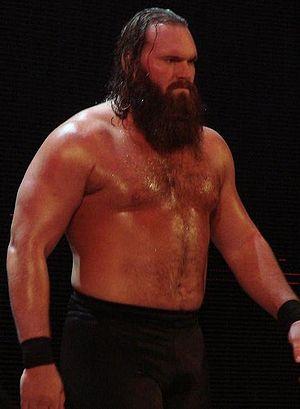
Michael Hettinga est un catcheur américain plus connu sous le nom de Mike Knox.